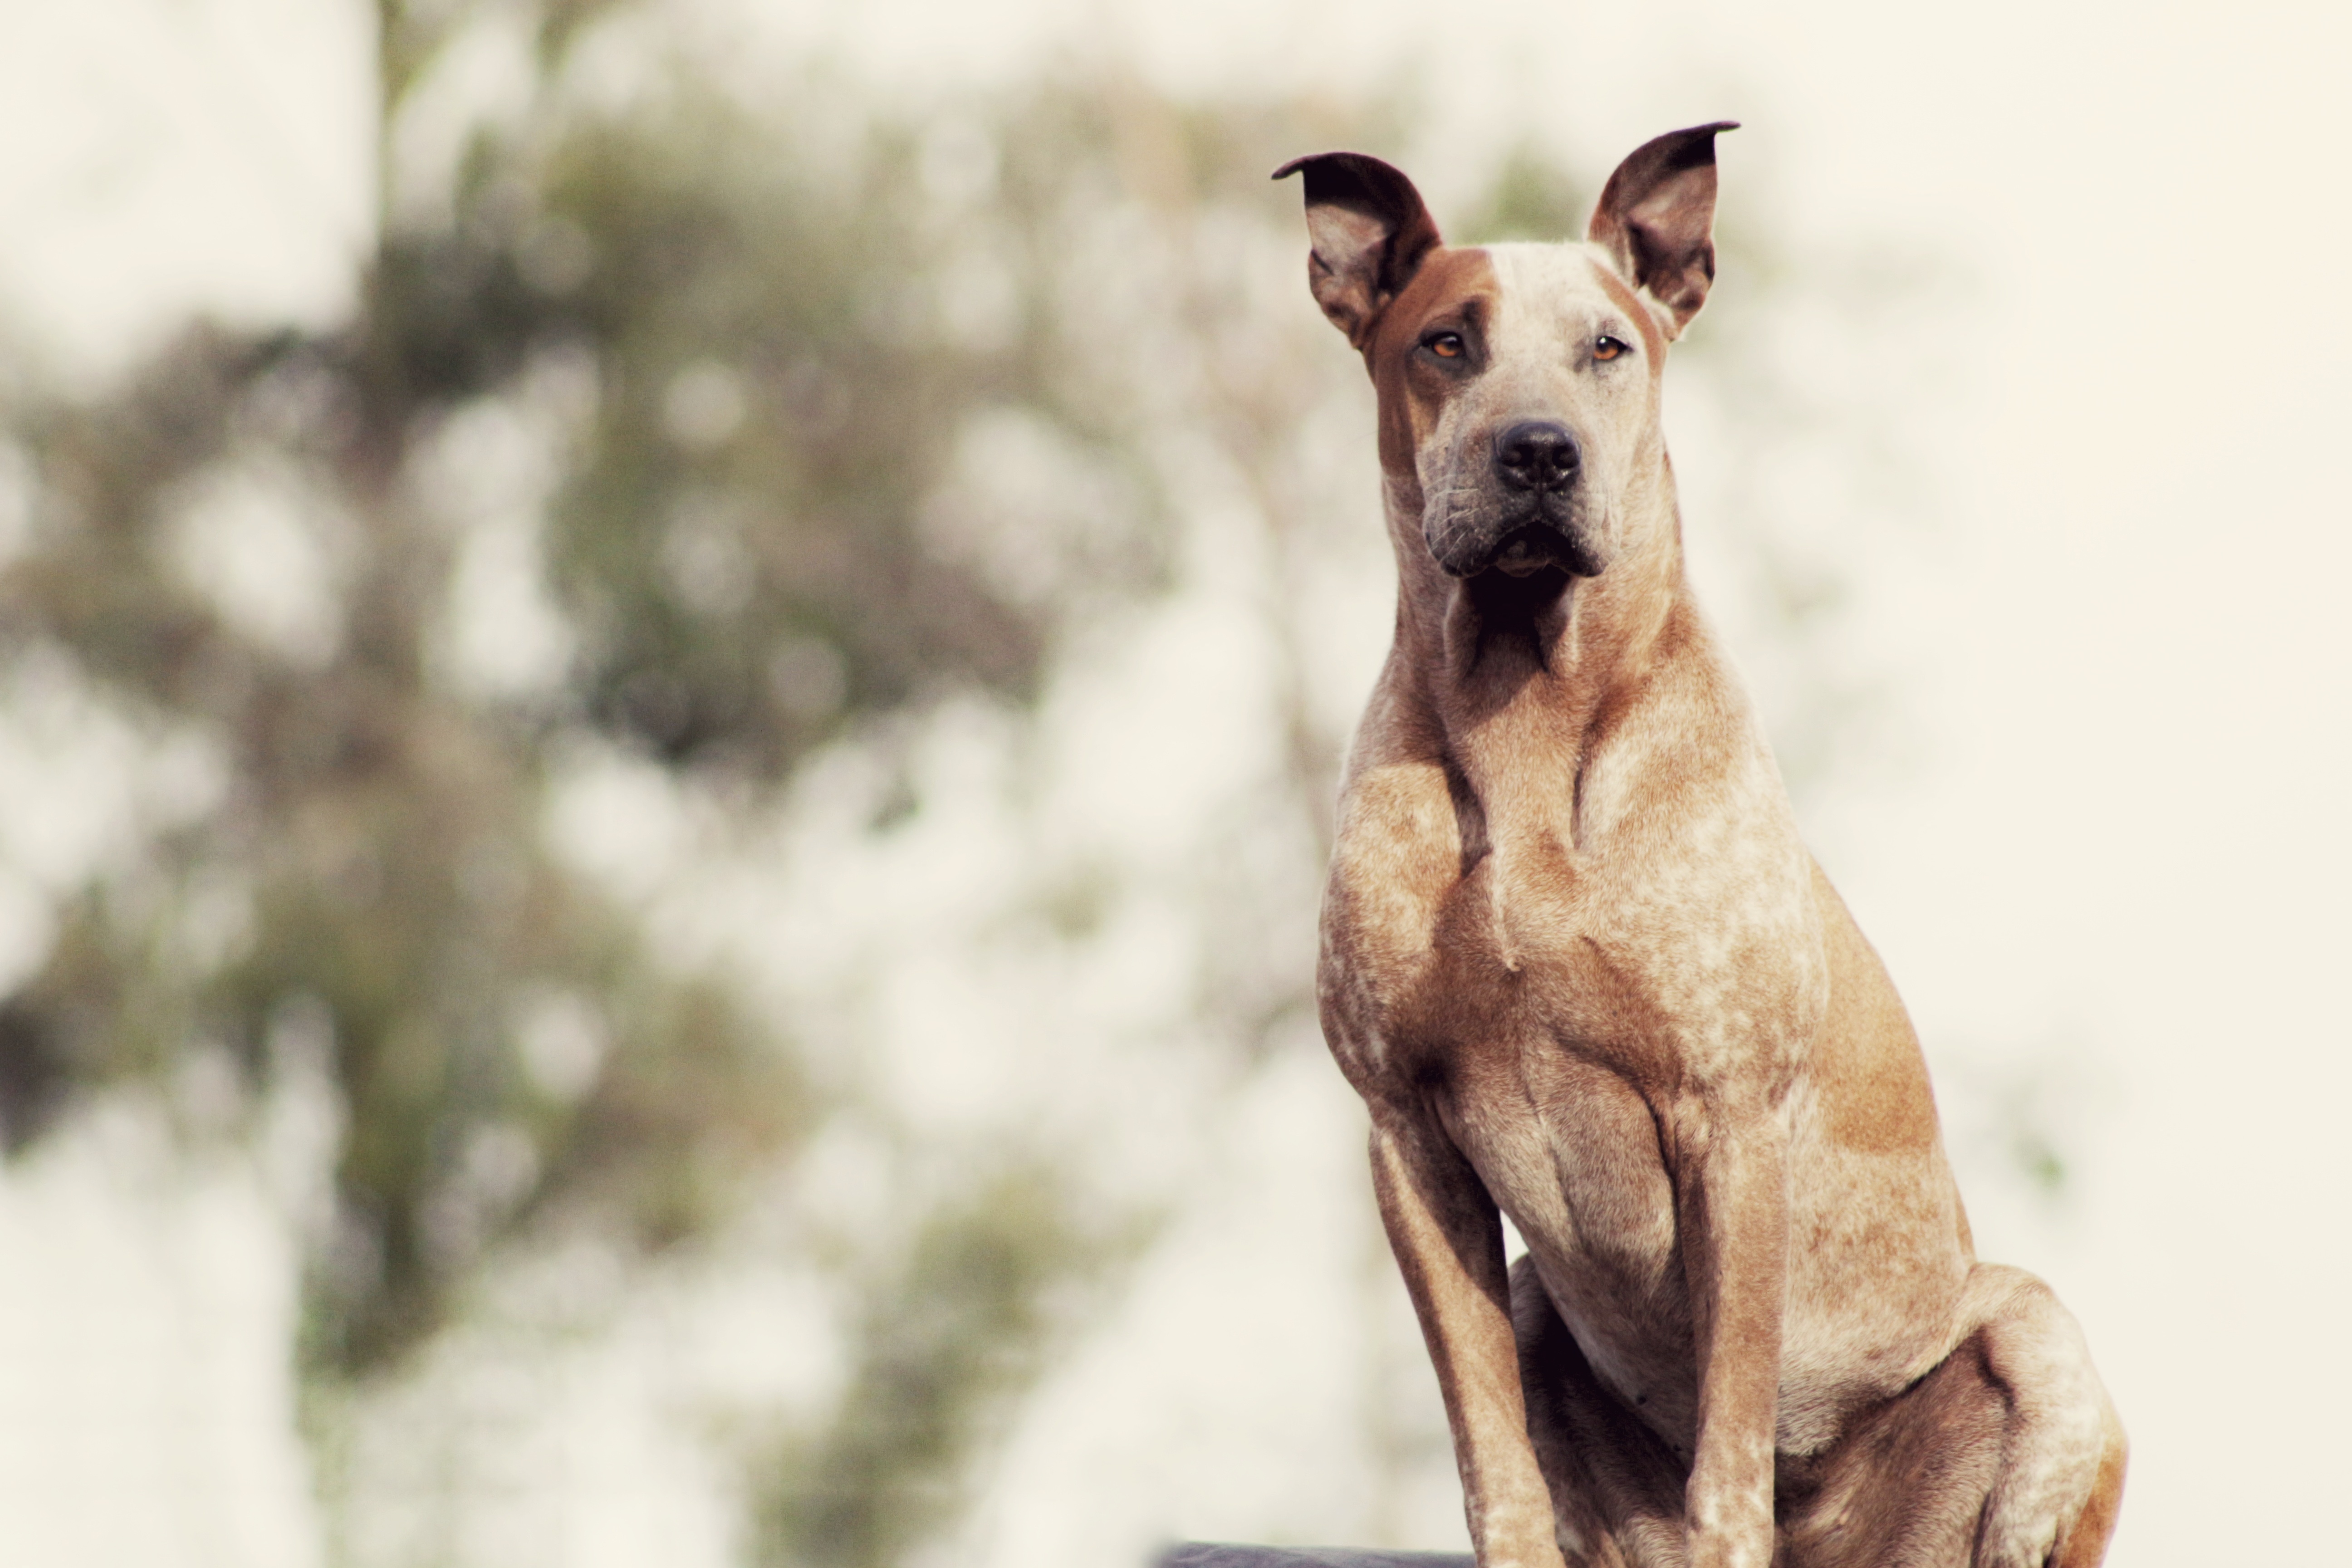
dog, mammal, vertebrate, street dog, dog like mammal, animal sports